Washington Atlee Burpee

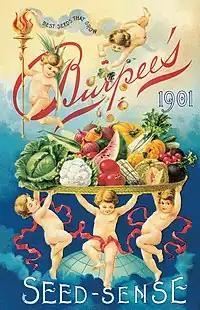
A 1901 Burpee seed catalog

A key in Burpee's business was the 1863 free delivery system that required post offices to deliver mail to residents' homes and in 1896, free delivery was extended to rural areas. This allowed his catalogs to be delivered directly to people's homes. Thousands of letters were received annually from Burpee's customers thanking him for his seeds. Burpee knew that the key to his business was advertising and the catalog was his advertising medium.